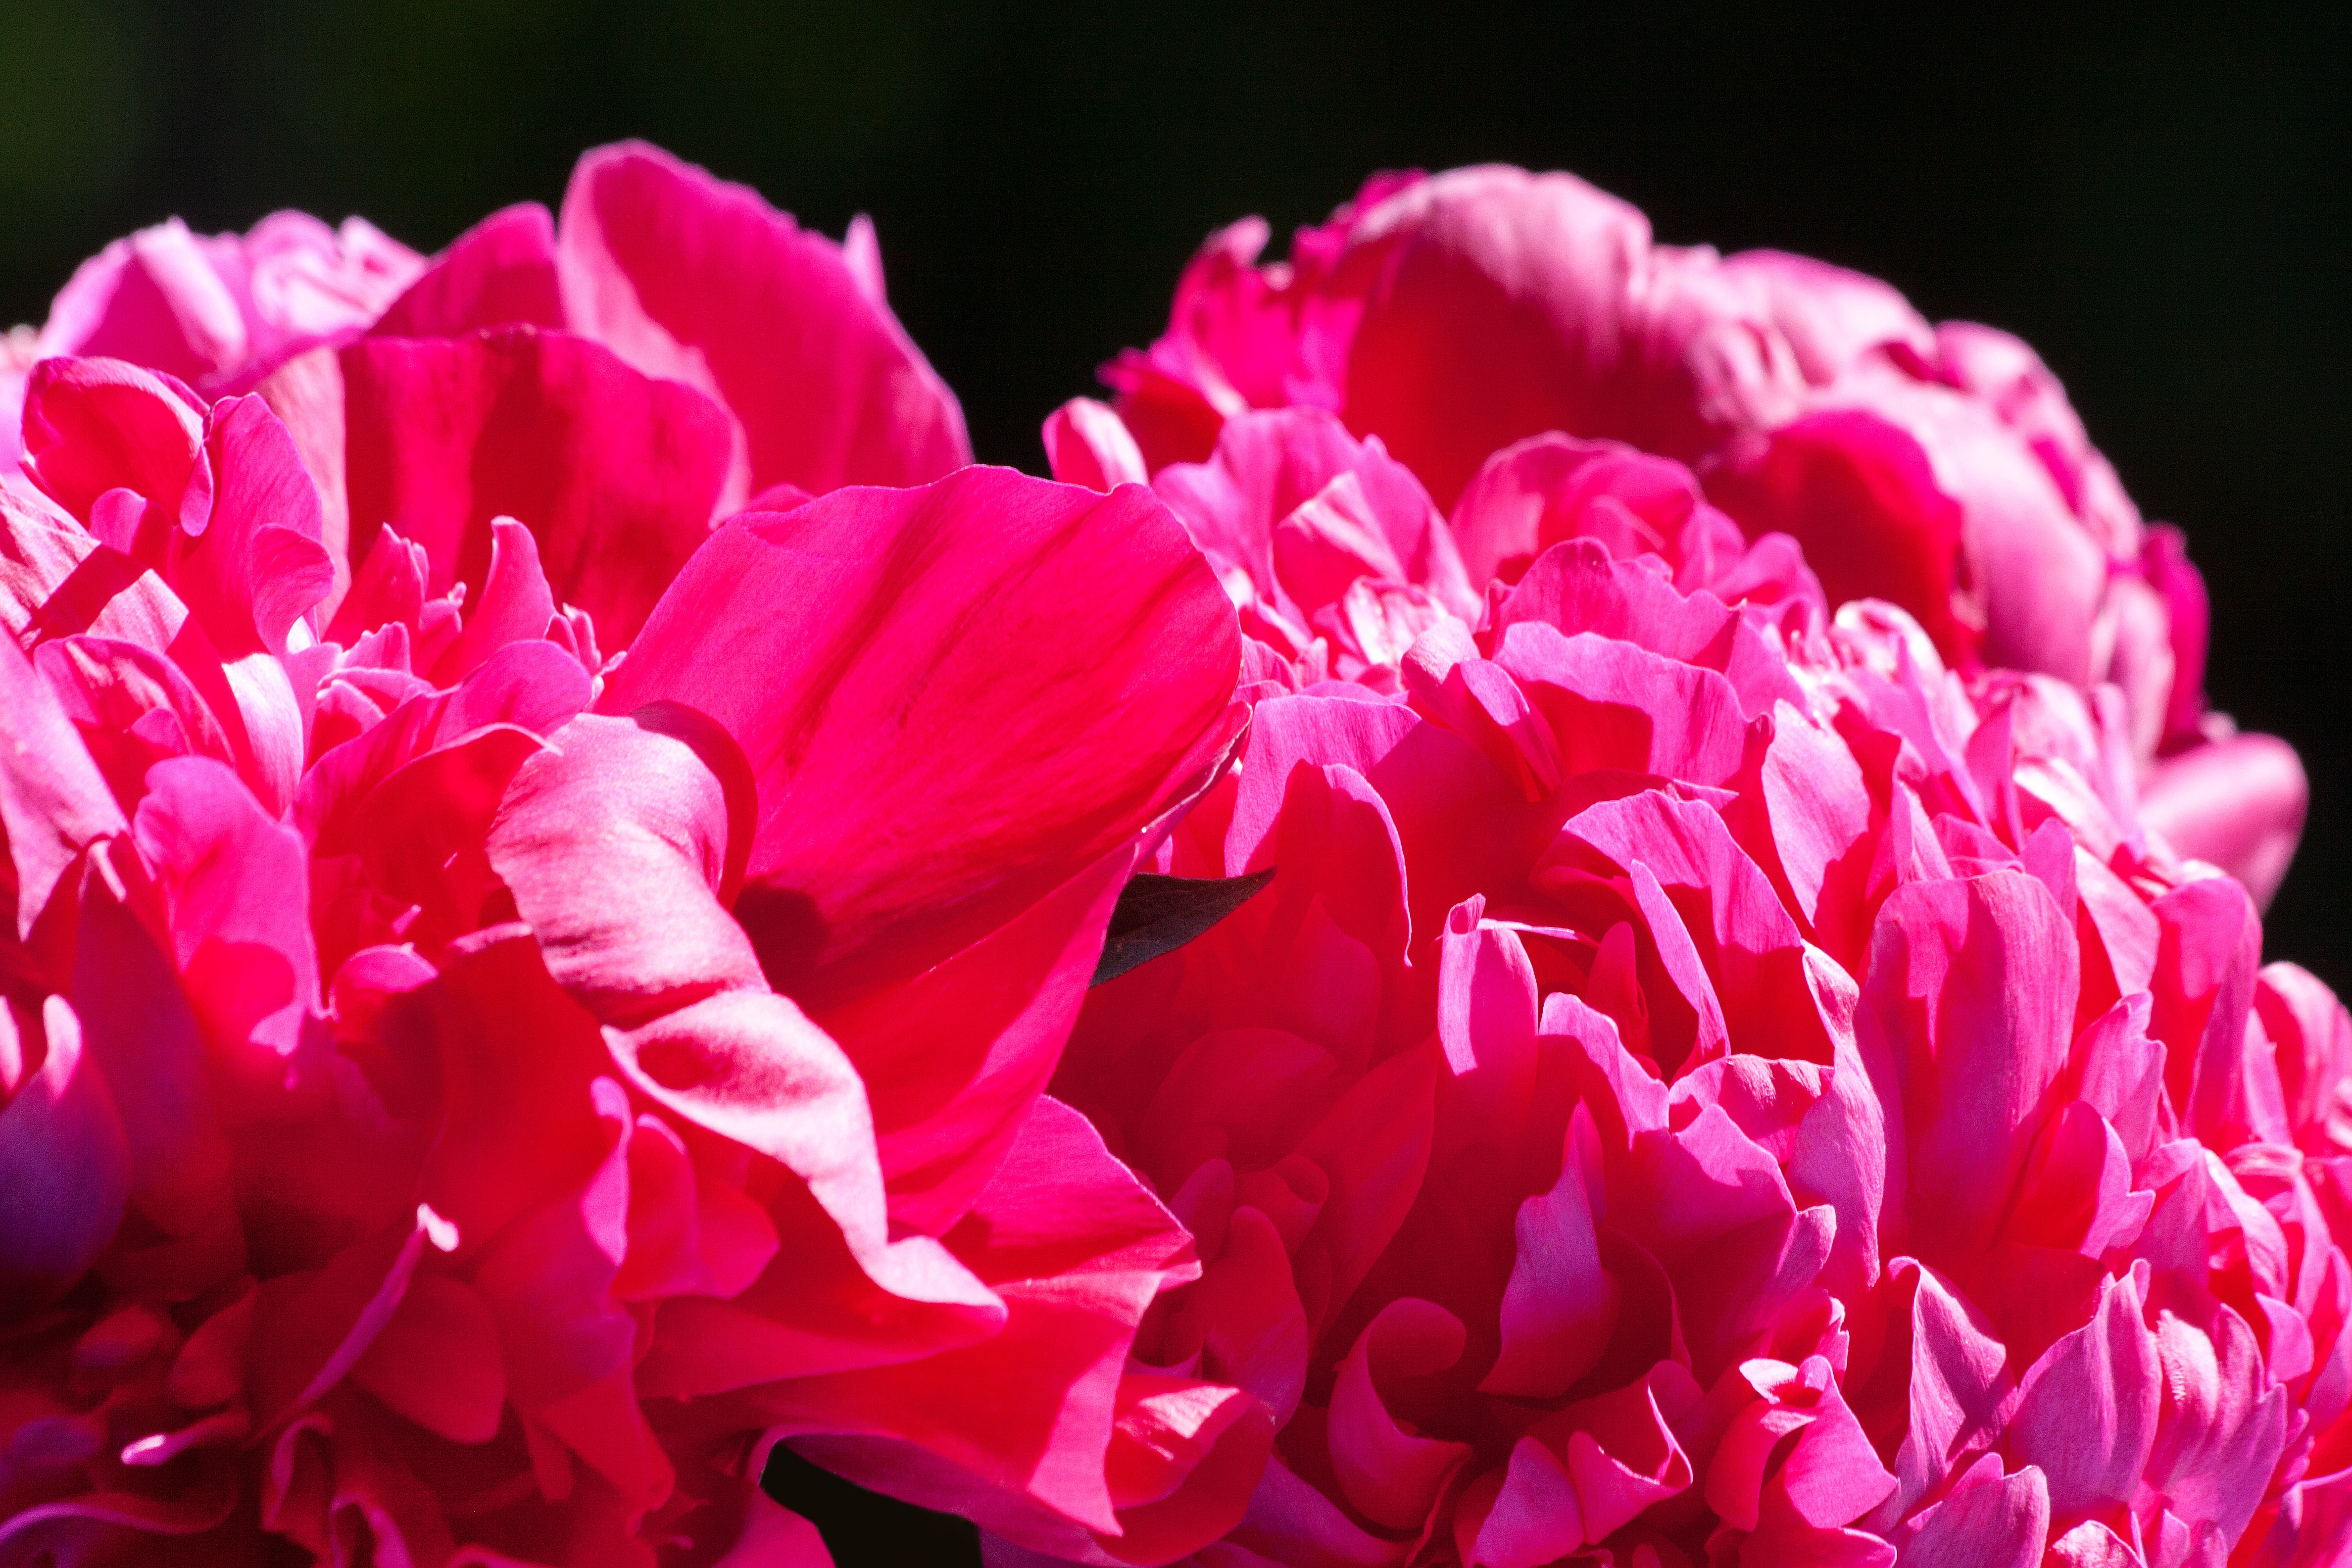
nature, blossom, plant, flower, petal, bloom, rose, spring, red, lush, pink, flora, carnation, peony, macro photography, ornamental plant, flowering plant, garden roses, double flower, pentecost, land plant